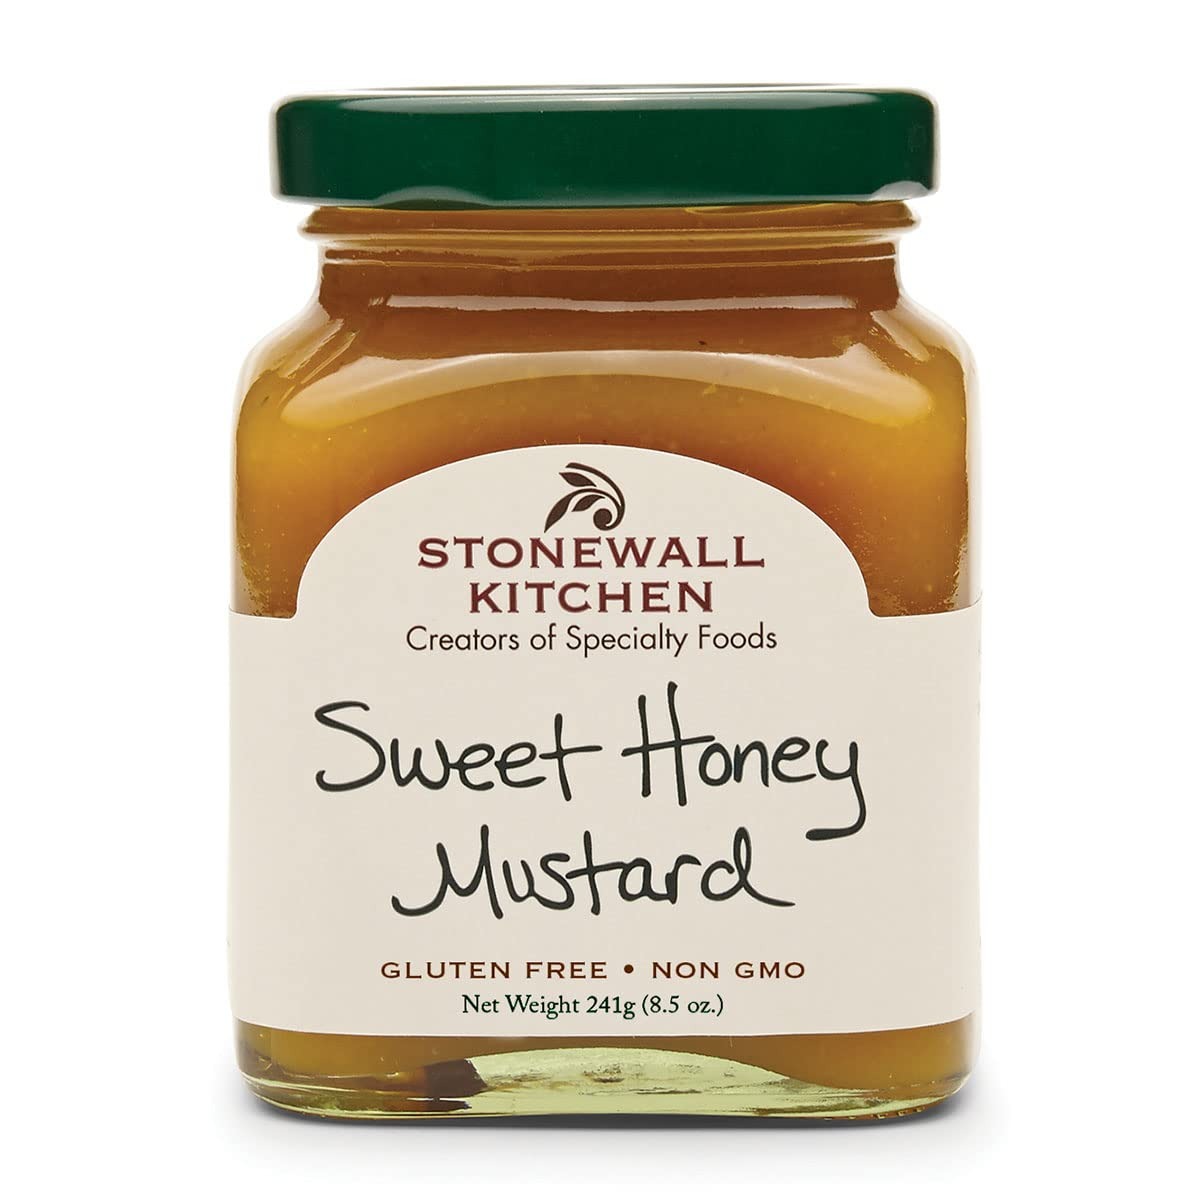
Item Name: Stonewall Kitchen Sweet Honey Mustard, 8.5 Ounces
Bullet Point 1: Stonewall Kitchen Sweet Honey Mustard, 8.5 Ounces
Bullet Point 2: A must-have in the pantry; a delicate balance of sweet and spicy
Bullet Point 3: Fresh honey is perfectly blended with a subtle zing of mustard to create a satisfying multilayered effect
Bullet Point 4: Loved by both kids and adults, it's absolutely delicious with breaded chicken cutlets, French fries, in recipes or as a pretzel dip
Bullet Point 5: Stonewall Kitchen Family of Brands: Our award winning line of gourmet food, home goods, and gifts are loved around the world. Featuring brands such as Legal Sea Foods, Michel Design Works, Montebello, Napa Valley Naturals, Stonewall Home, Stonewall Kitchen, Urban Accents, Vermont Coffee Company, Vermont Village, and Village Candle
Bullet Point 6: About Us: It all started in 1991 at a local farmers' market with a few dozen items that we'd finished hand-labeling only hours before. Fast-forward to today and Stonewall Kitchen is now home to an ever-growing family of like-minded lifestyle brands! Expertly made with premium ingredients, our products are the result of decades spent dreaming up, testing and producing only the very best in specialty foods and fine home living.
Value: 8.5
Unit: Ounce

Price: 7.95